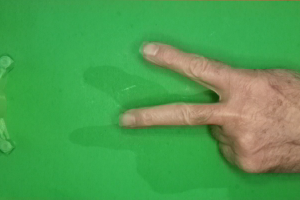
Label: scissors